Highland PICT Team

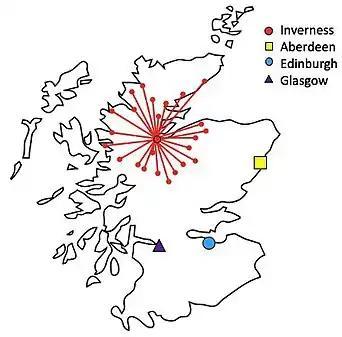

In addition to providing senior decision making support, the PICT Team provide a number of clinical interventions which currently lie outwith the standard remit of a Scottish Ambulance Service paramedic, such as;